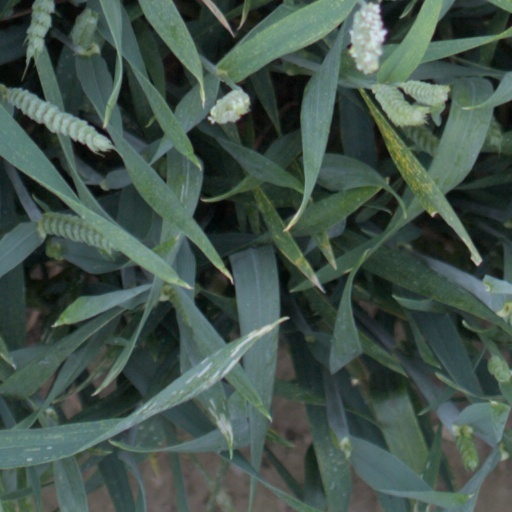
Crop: wheat